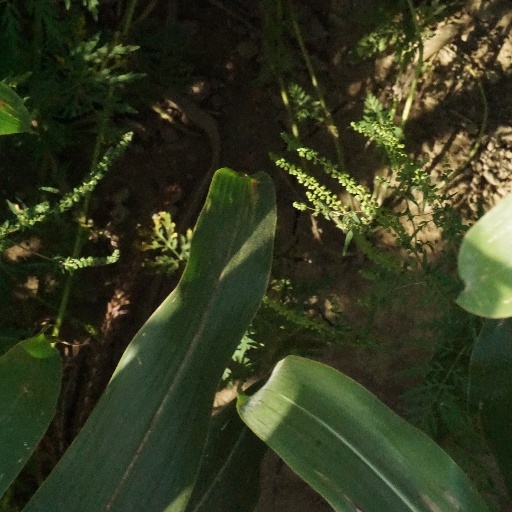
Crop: maize; corn